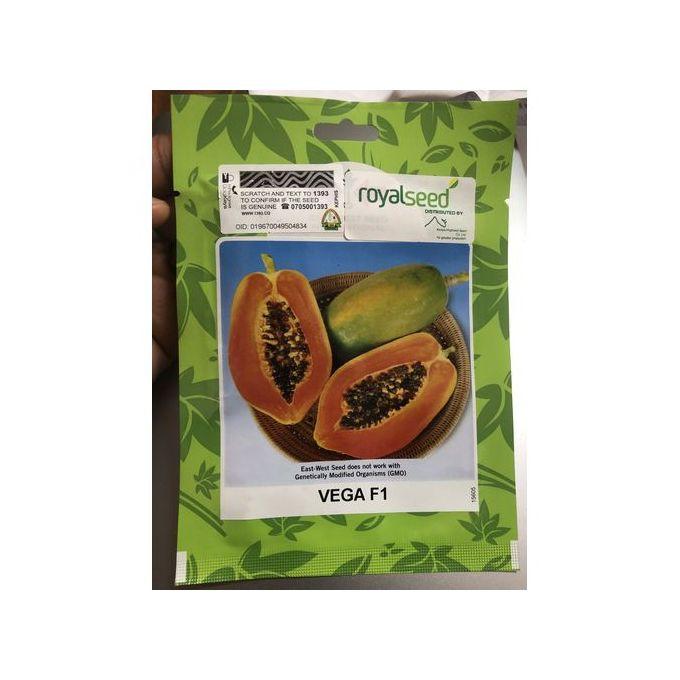
Kifungashio kidogo chenye rangi nyeupe, kilichowekewa  picha ya papai yaliyokatwa vizuri kuonyesha muonekano wa ndani. Ndani ya kifungashio hicho kikiwa kimehifadhi mbegu za mapapai hayo, chini yake kukiwa na maneno yameandikwa Vega F1.